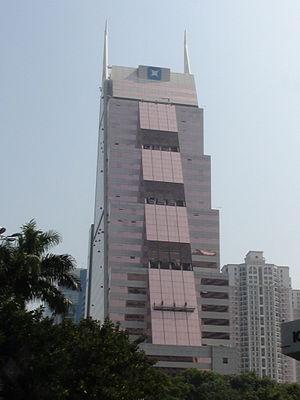
PTW Architectes est un cabinet d’architecture australien fondé à Sydney en 1889 par trois architectes australiens nommés Peddle, Thorp et Walker, se développant au XXᵉ siècle jusqu’à réunir aujourd’hui près de deux cents collaborateurs. Leurs bureaux sont repartis sur six sites : Sydney en Australie, Taiwan, Shanghai et Pékin en Chine, Hanoi et Ho Chi Minh Ville au Viêt Nam.
La Tour de la Shenzhen Development Bank ou est un gratte-ciel de 184 mètres de hauteur maximale et structurale construit à Shenzhen de 1992 à 1996.